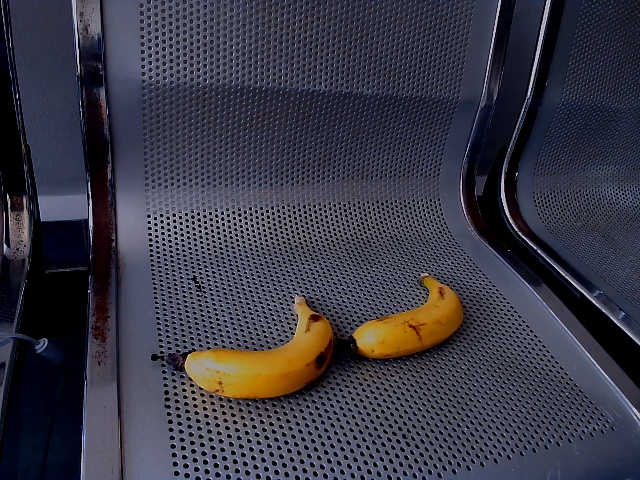
Label: Ripe_Banana